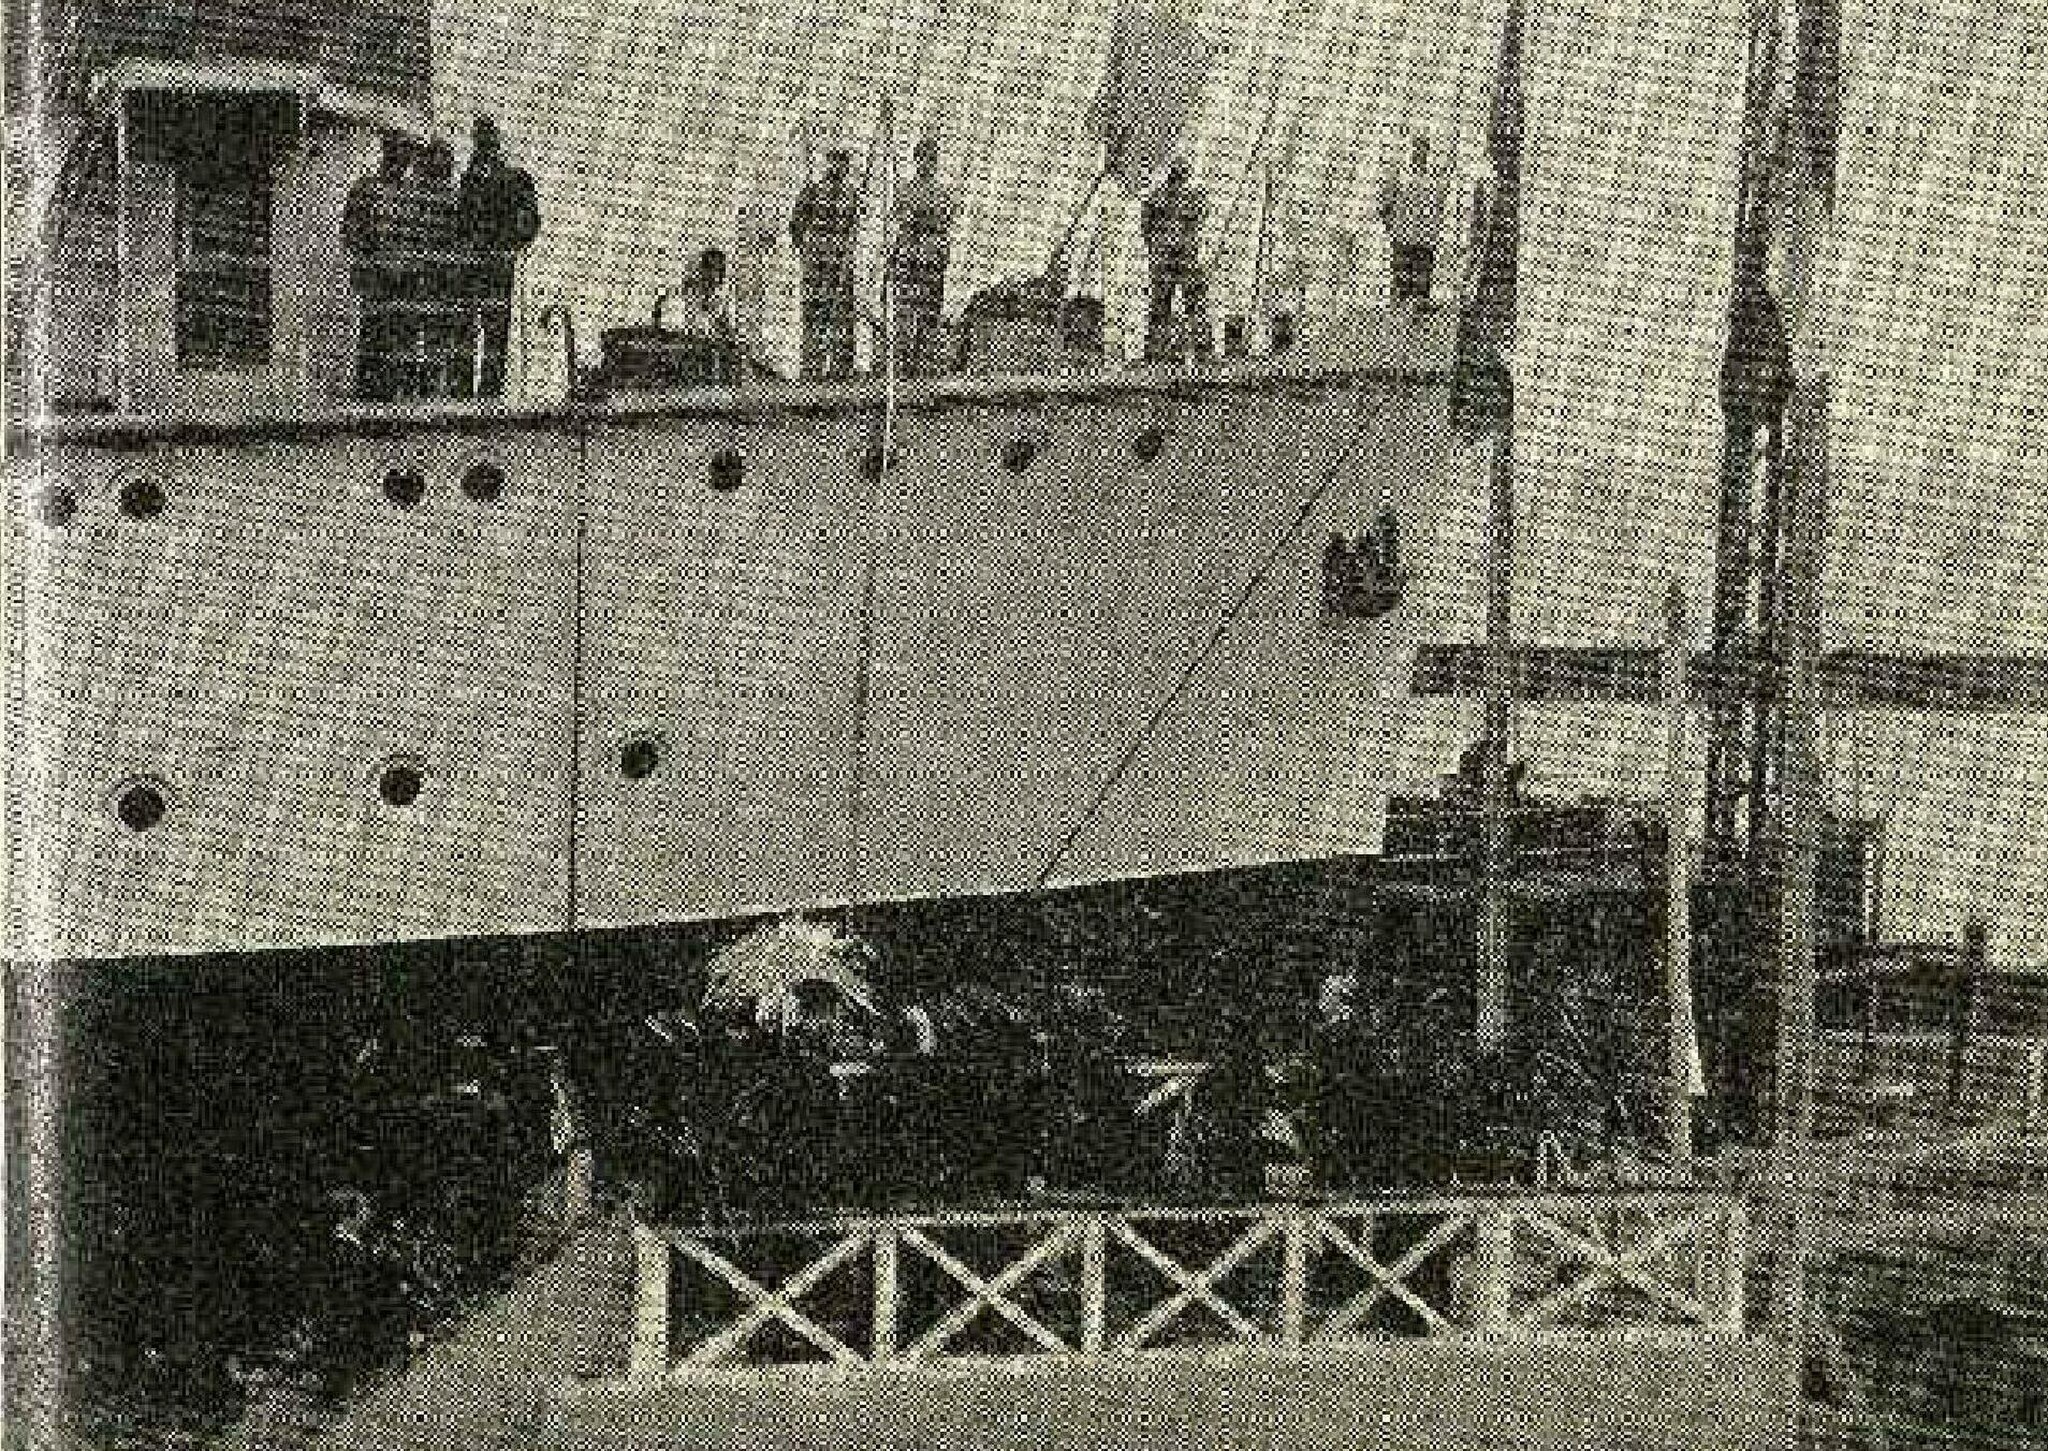
Title: Commissioning ceremony of Nirou in Palermo (1)
Description: 2500 Years on the Sea
Date: 1971
Categories: PD Iran, PD-scan (PD-Iran), Extracted images, Template Unknown (author), Images from 2500 Years on the Sea, Ship commissioning in the Imperial Iranian Navy, Nirou (ship, 1934)